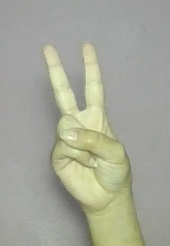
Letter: taa